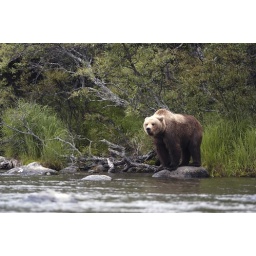
Brown bear standing on rock in Brooks River02